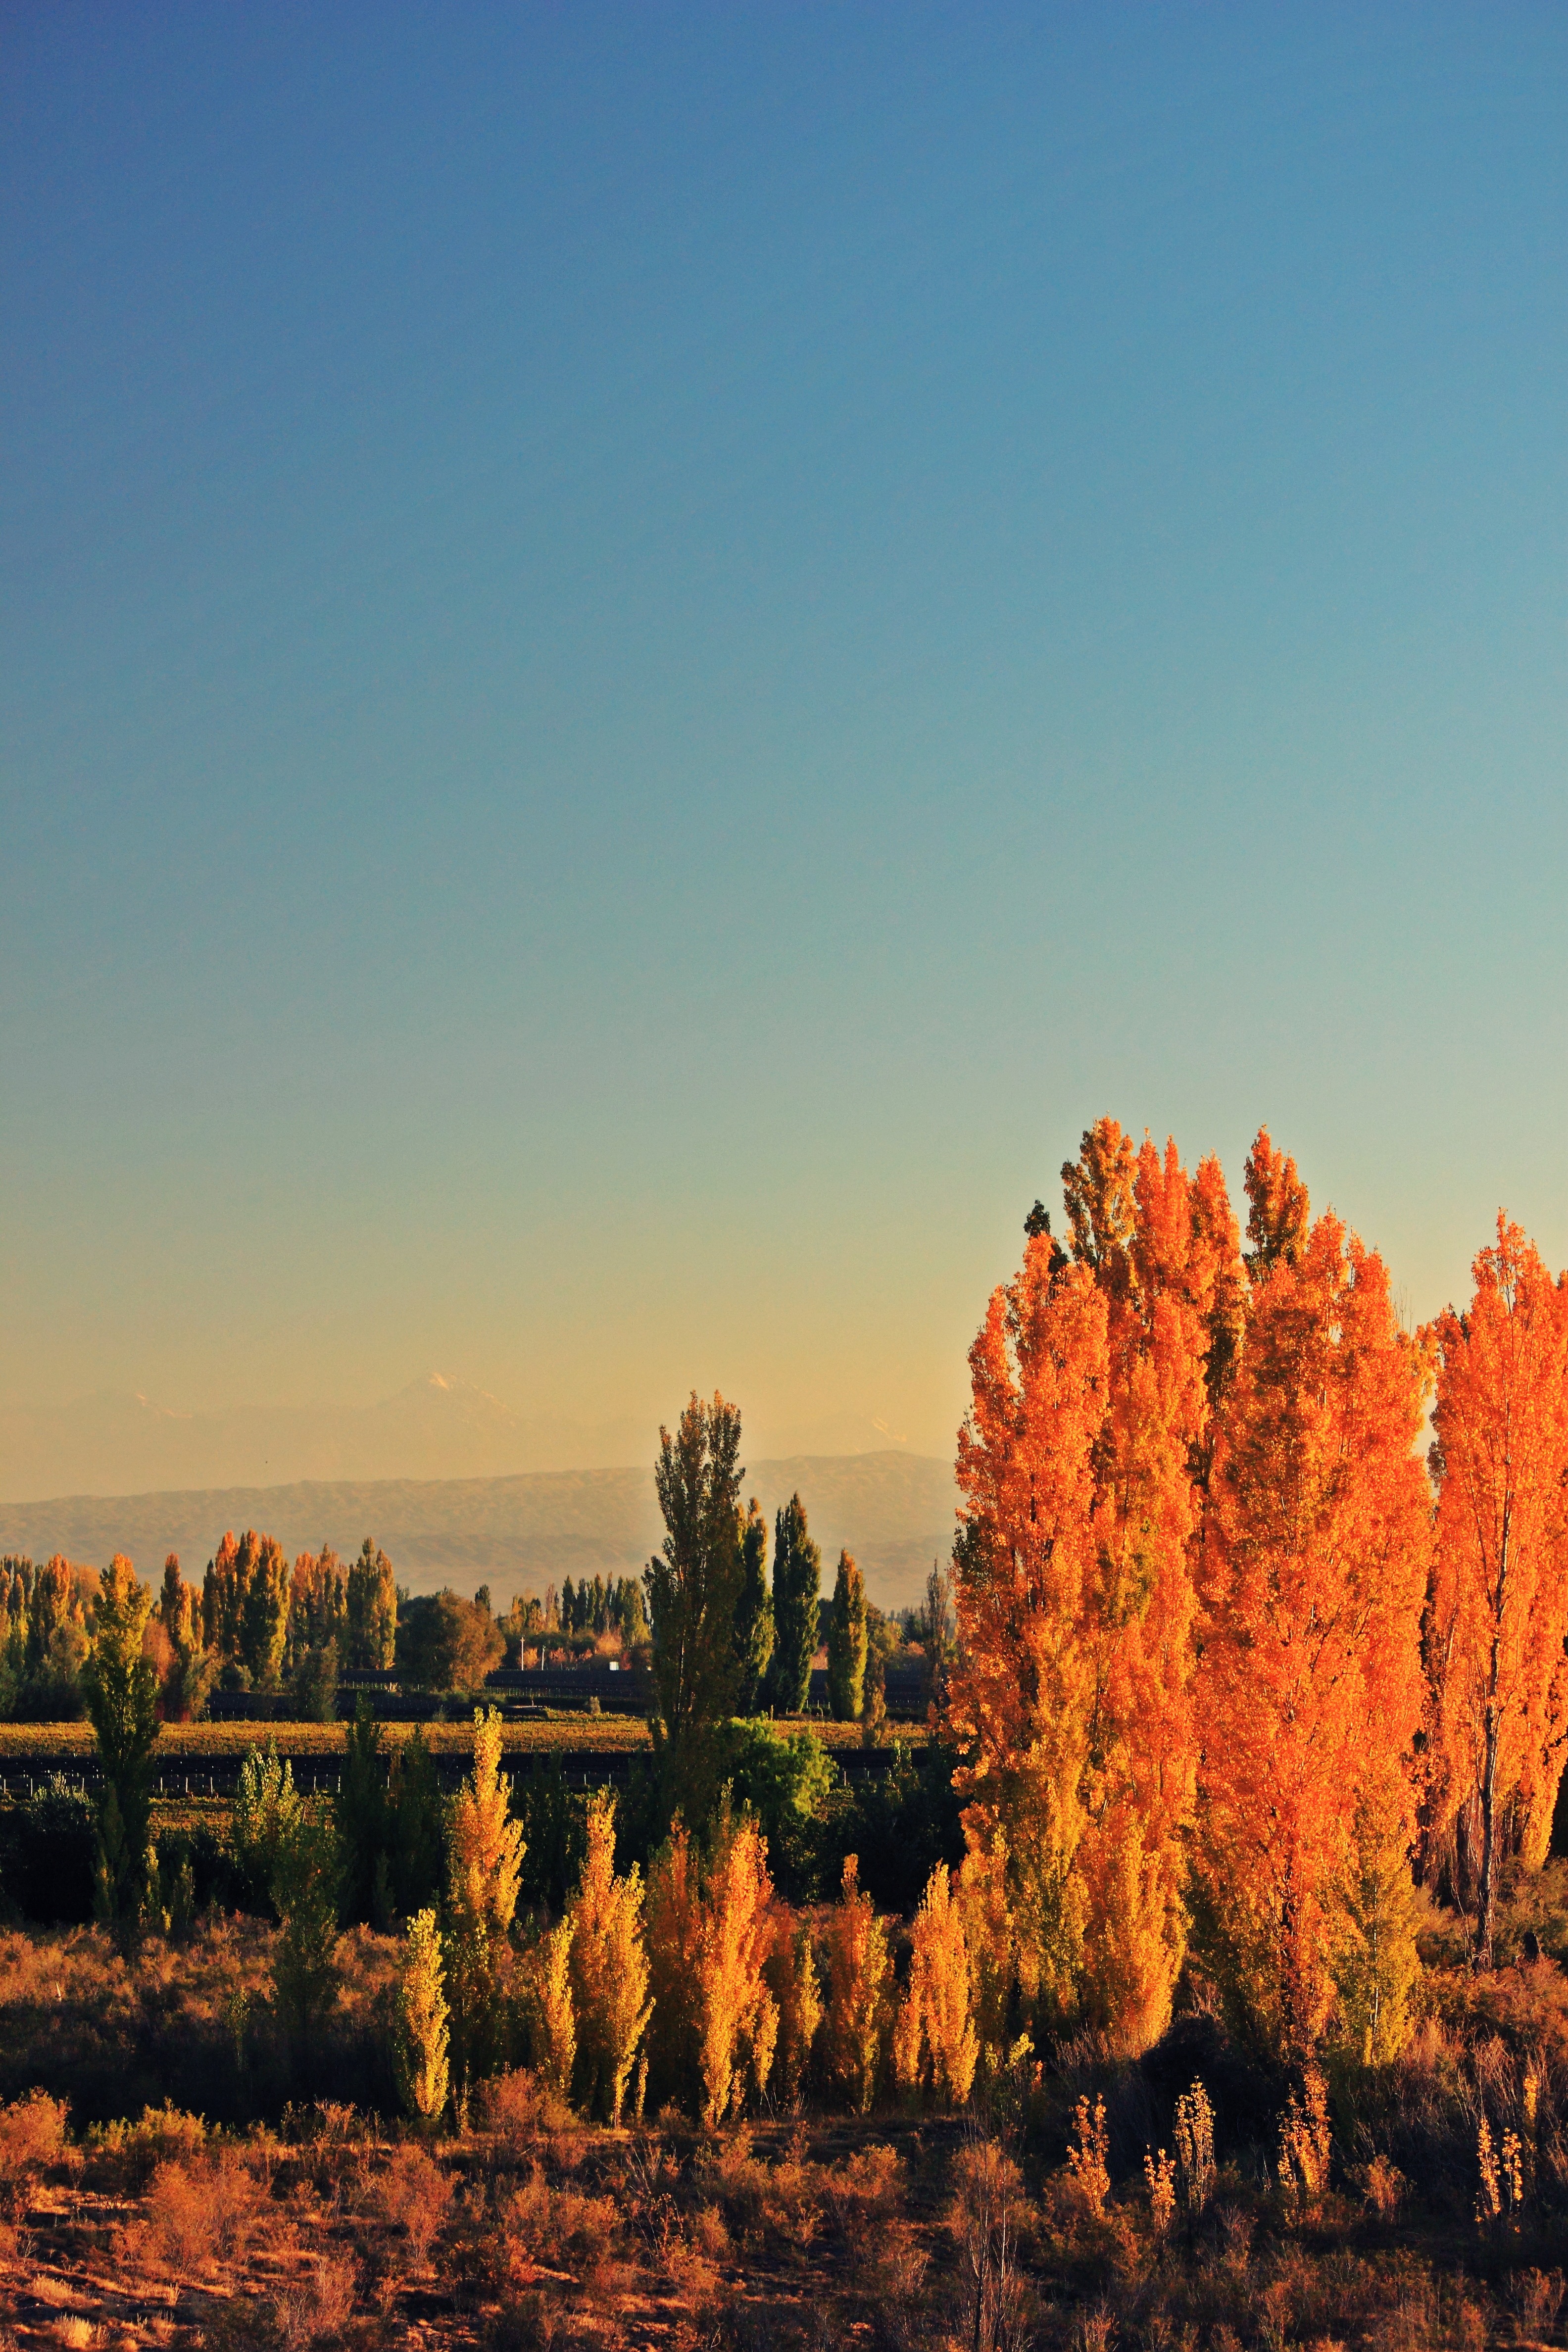
landscape, tree, nature, forest, horizon, mountain, sky, sunrise, sunset, skyline, morning, leaf, flower, dawn, cityscape, dusk, evening, reflection, autumn, season, trees, leaves, ecosystem, woody plant